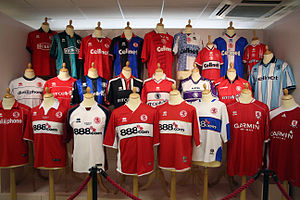
Erreà
Middlesbrough F.C.s Erreà trøjer fra 1994 til 2010.
Erreà er en italiensk producent af sportsbeklædning, med hovedsæde i byen Torrile, 13 km nord for Parma i regionen Emilia-Romagna.